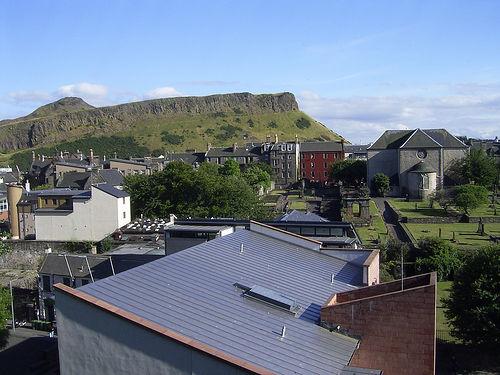
Weather: sun or clear